USB flash drive

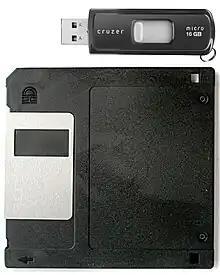
A flash drive and a 3.5-inch floppy disk. The flash drive can hold approximately 11,380 times more data.

The availability of inexpensive flash drives has enabled them to be used for promotional and marketing purposes, particularly within technical and computer-industry circles (e.g., technology trade shows). They may be given away for free, sold at less than wholesale price, or included as a bonus with another purchased product.